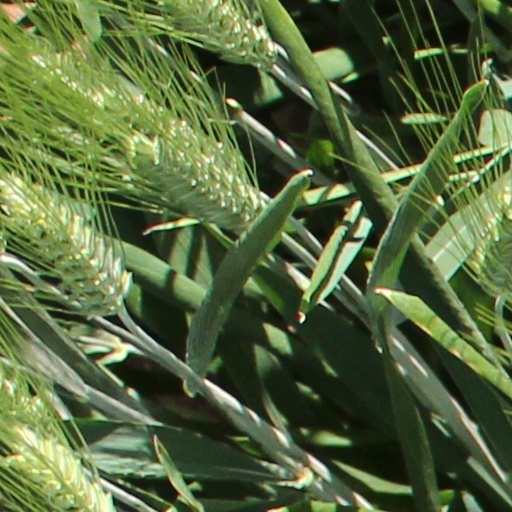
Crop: wheat